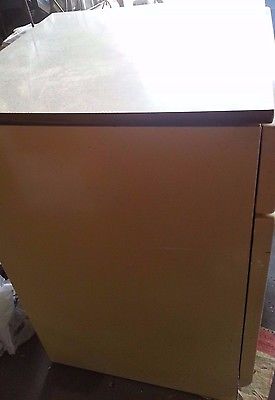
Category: cabinet